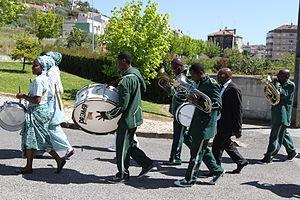
Une Église d'institution africaine est une Église caractéristique du christianisme en Afrique, fondée en Afrique par des Africains, par opposition à celles fondées par des missionnaires d'autres continents.
Le christianisme en Afrique eut une grande influence dans les premiers siècles de notre ère.
L'Église kimbanguiste est une Église indépendante africaine chrétienne de type prophétique. Elle a été fondée le 6 avril 1921 par Simon Kimbangu, au Congo belge, et est actuellement surtout présente dans l'actuelle République Démocratique du Congo et dans la population congolaise émigrée issue de ce pays.